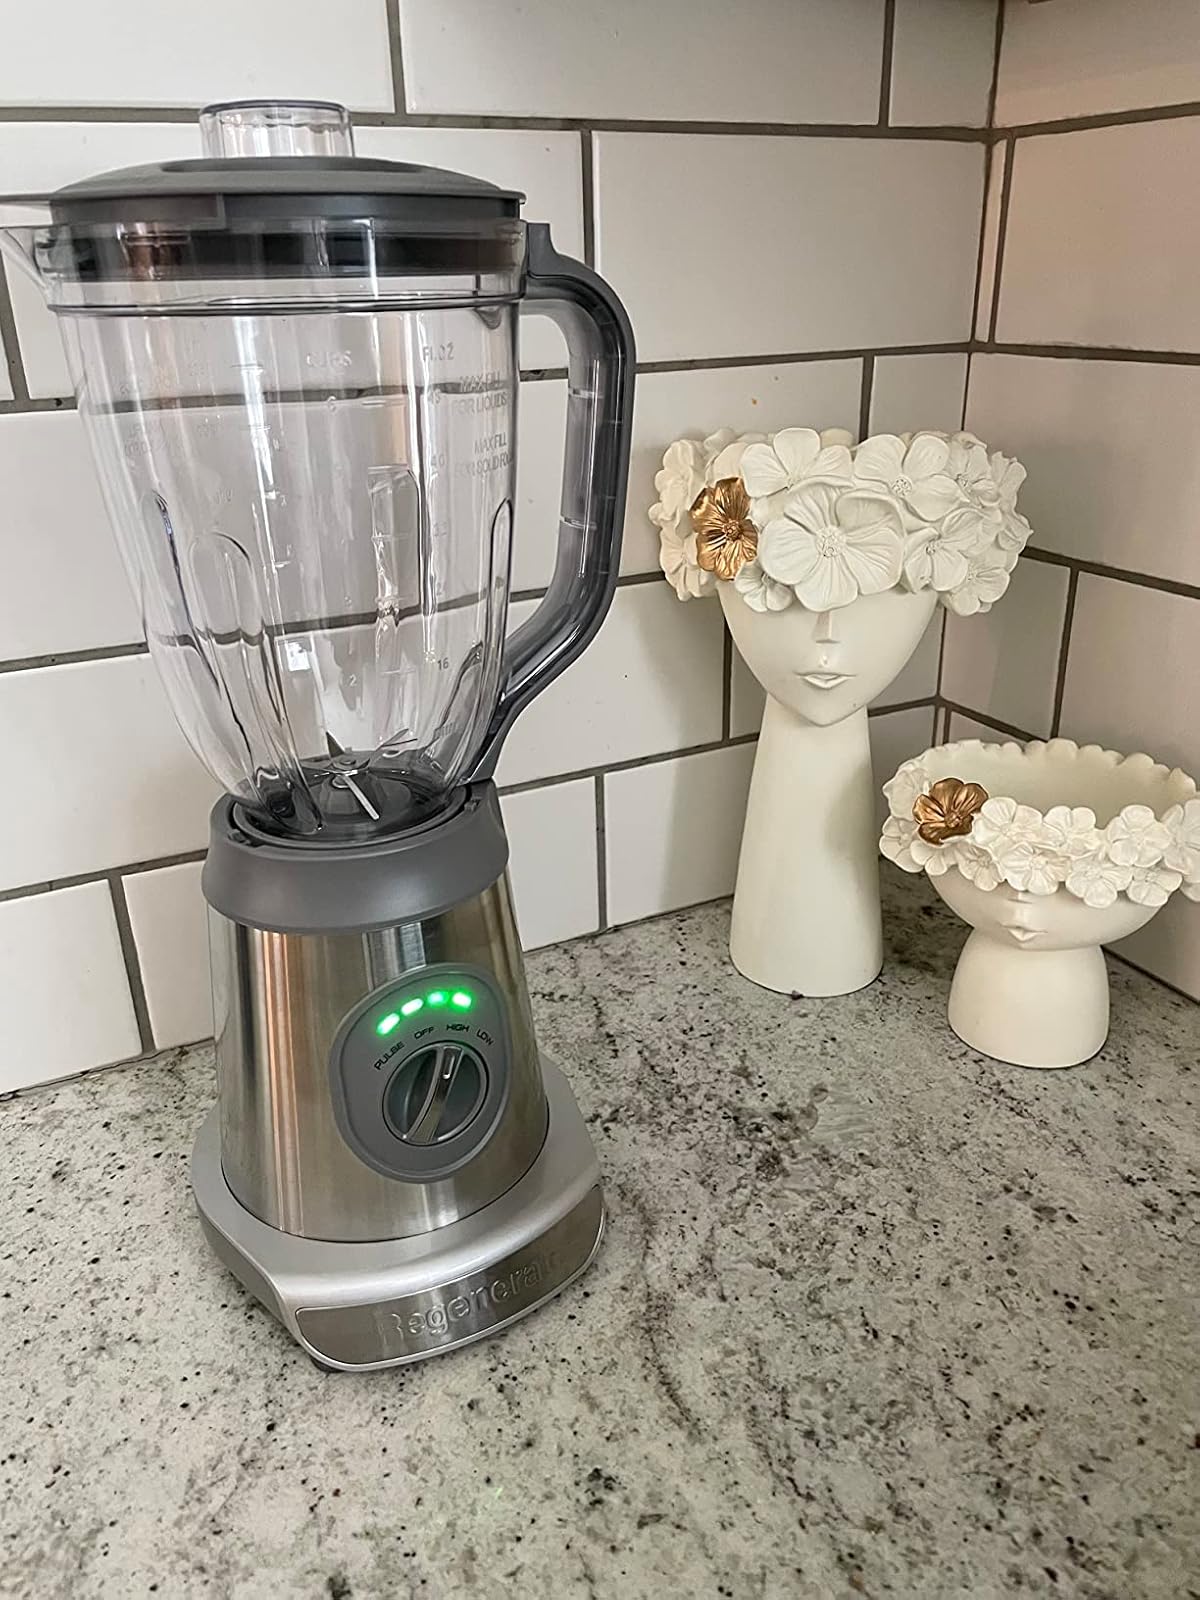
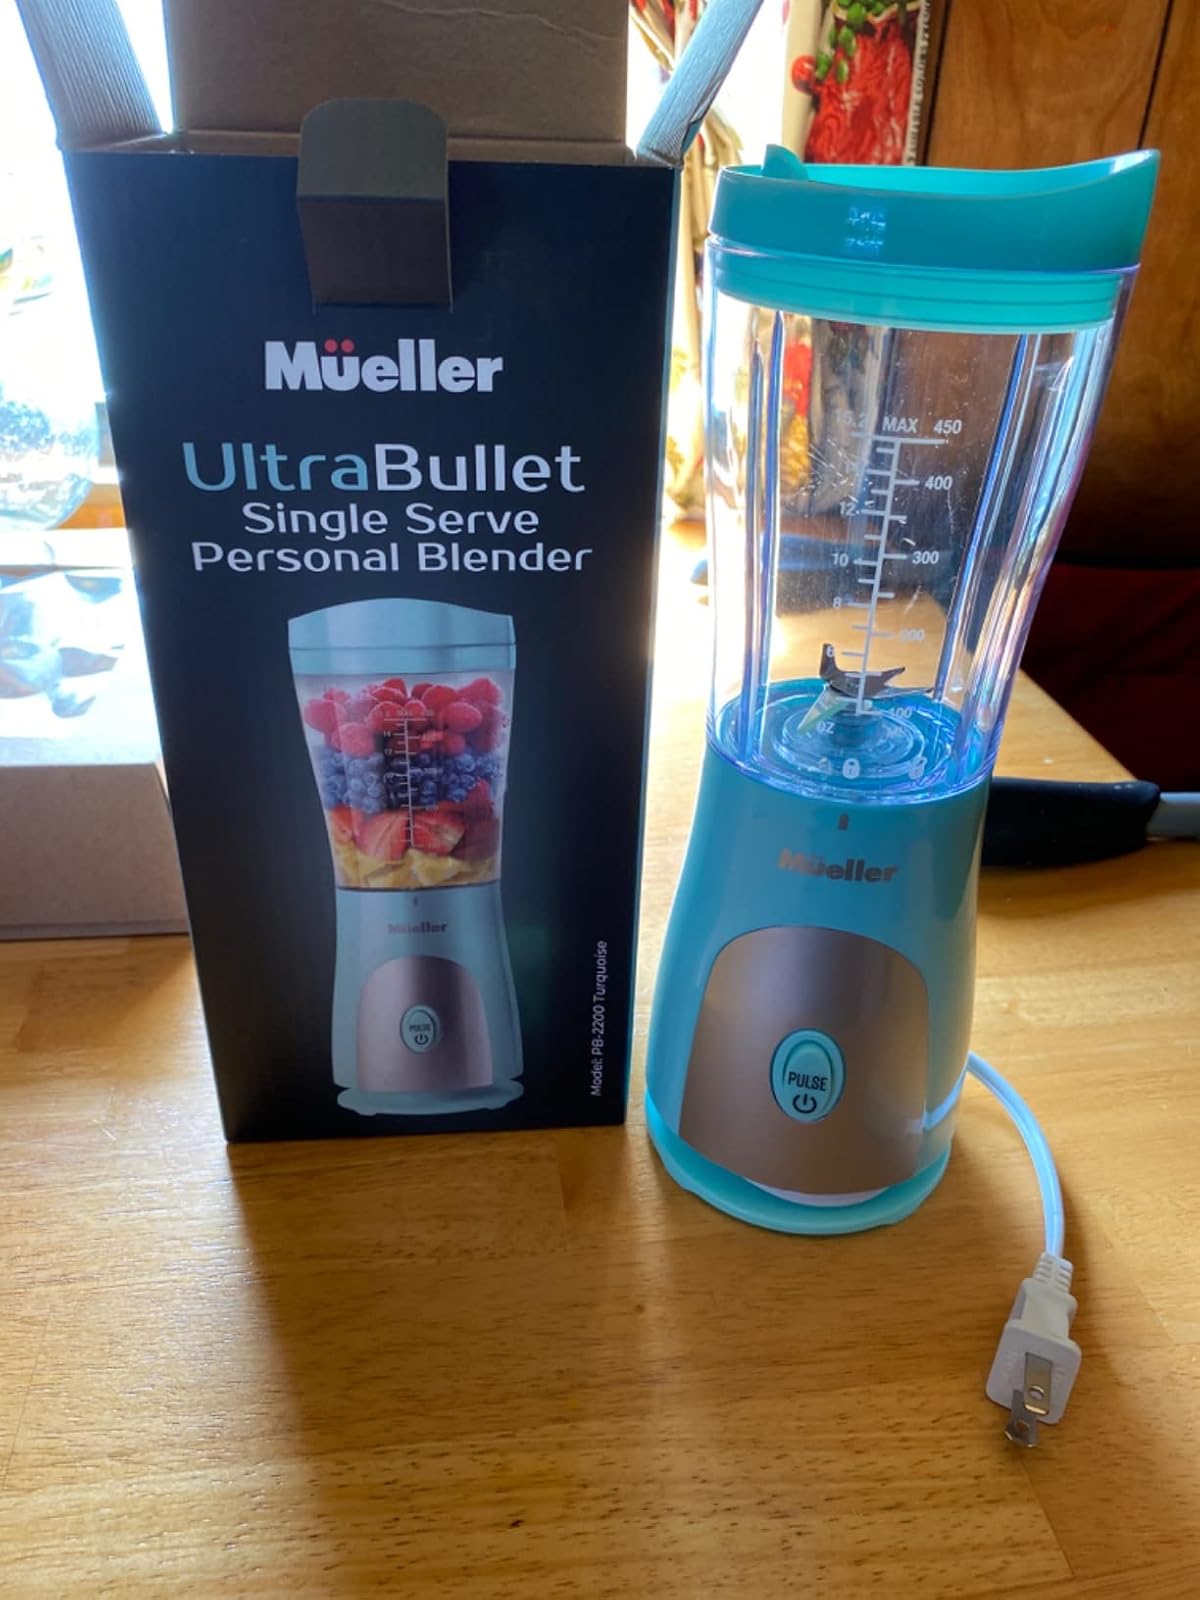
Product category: items_blender
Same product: no